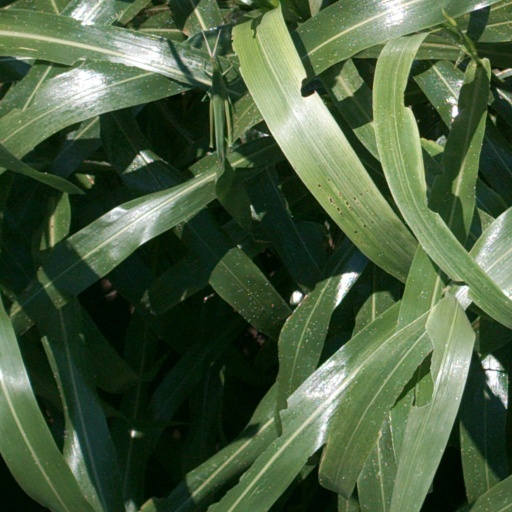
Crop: sorghum